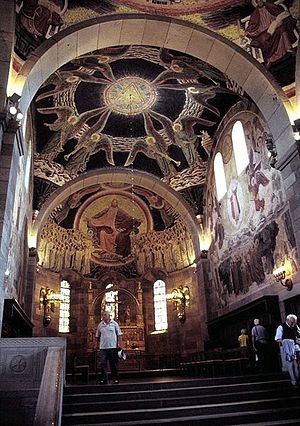
Viborg Domkirke / Joakim Skovgaards billeder
Koret med Joakim Skovgaards udsmykning
Viborg Domkirke, Koret Joakim Skovgaard
Viborg Domkirke er domkirke i Viborg Stift og samtidig sognekirke for Viborg Domsogn, som omfatter den nordlige del af det centrale Viborg. Kirken var oprindelig indviet til Vor Frue, dvs. Jomfru Maria. Til kirken var fra begyndelsen til 1440 knyttet et kapitel af augustinerkorherrer, dvs. en gruppe præster af Augustinerordenen, som havde til opgave at gennemføre de forskellige tjenester ved domkirken.